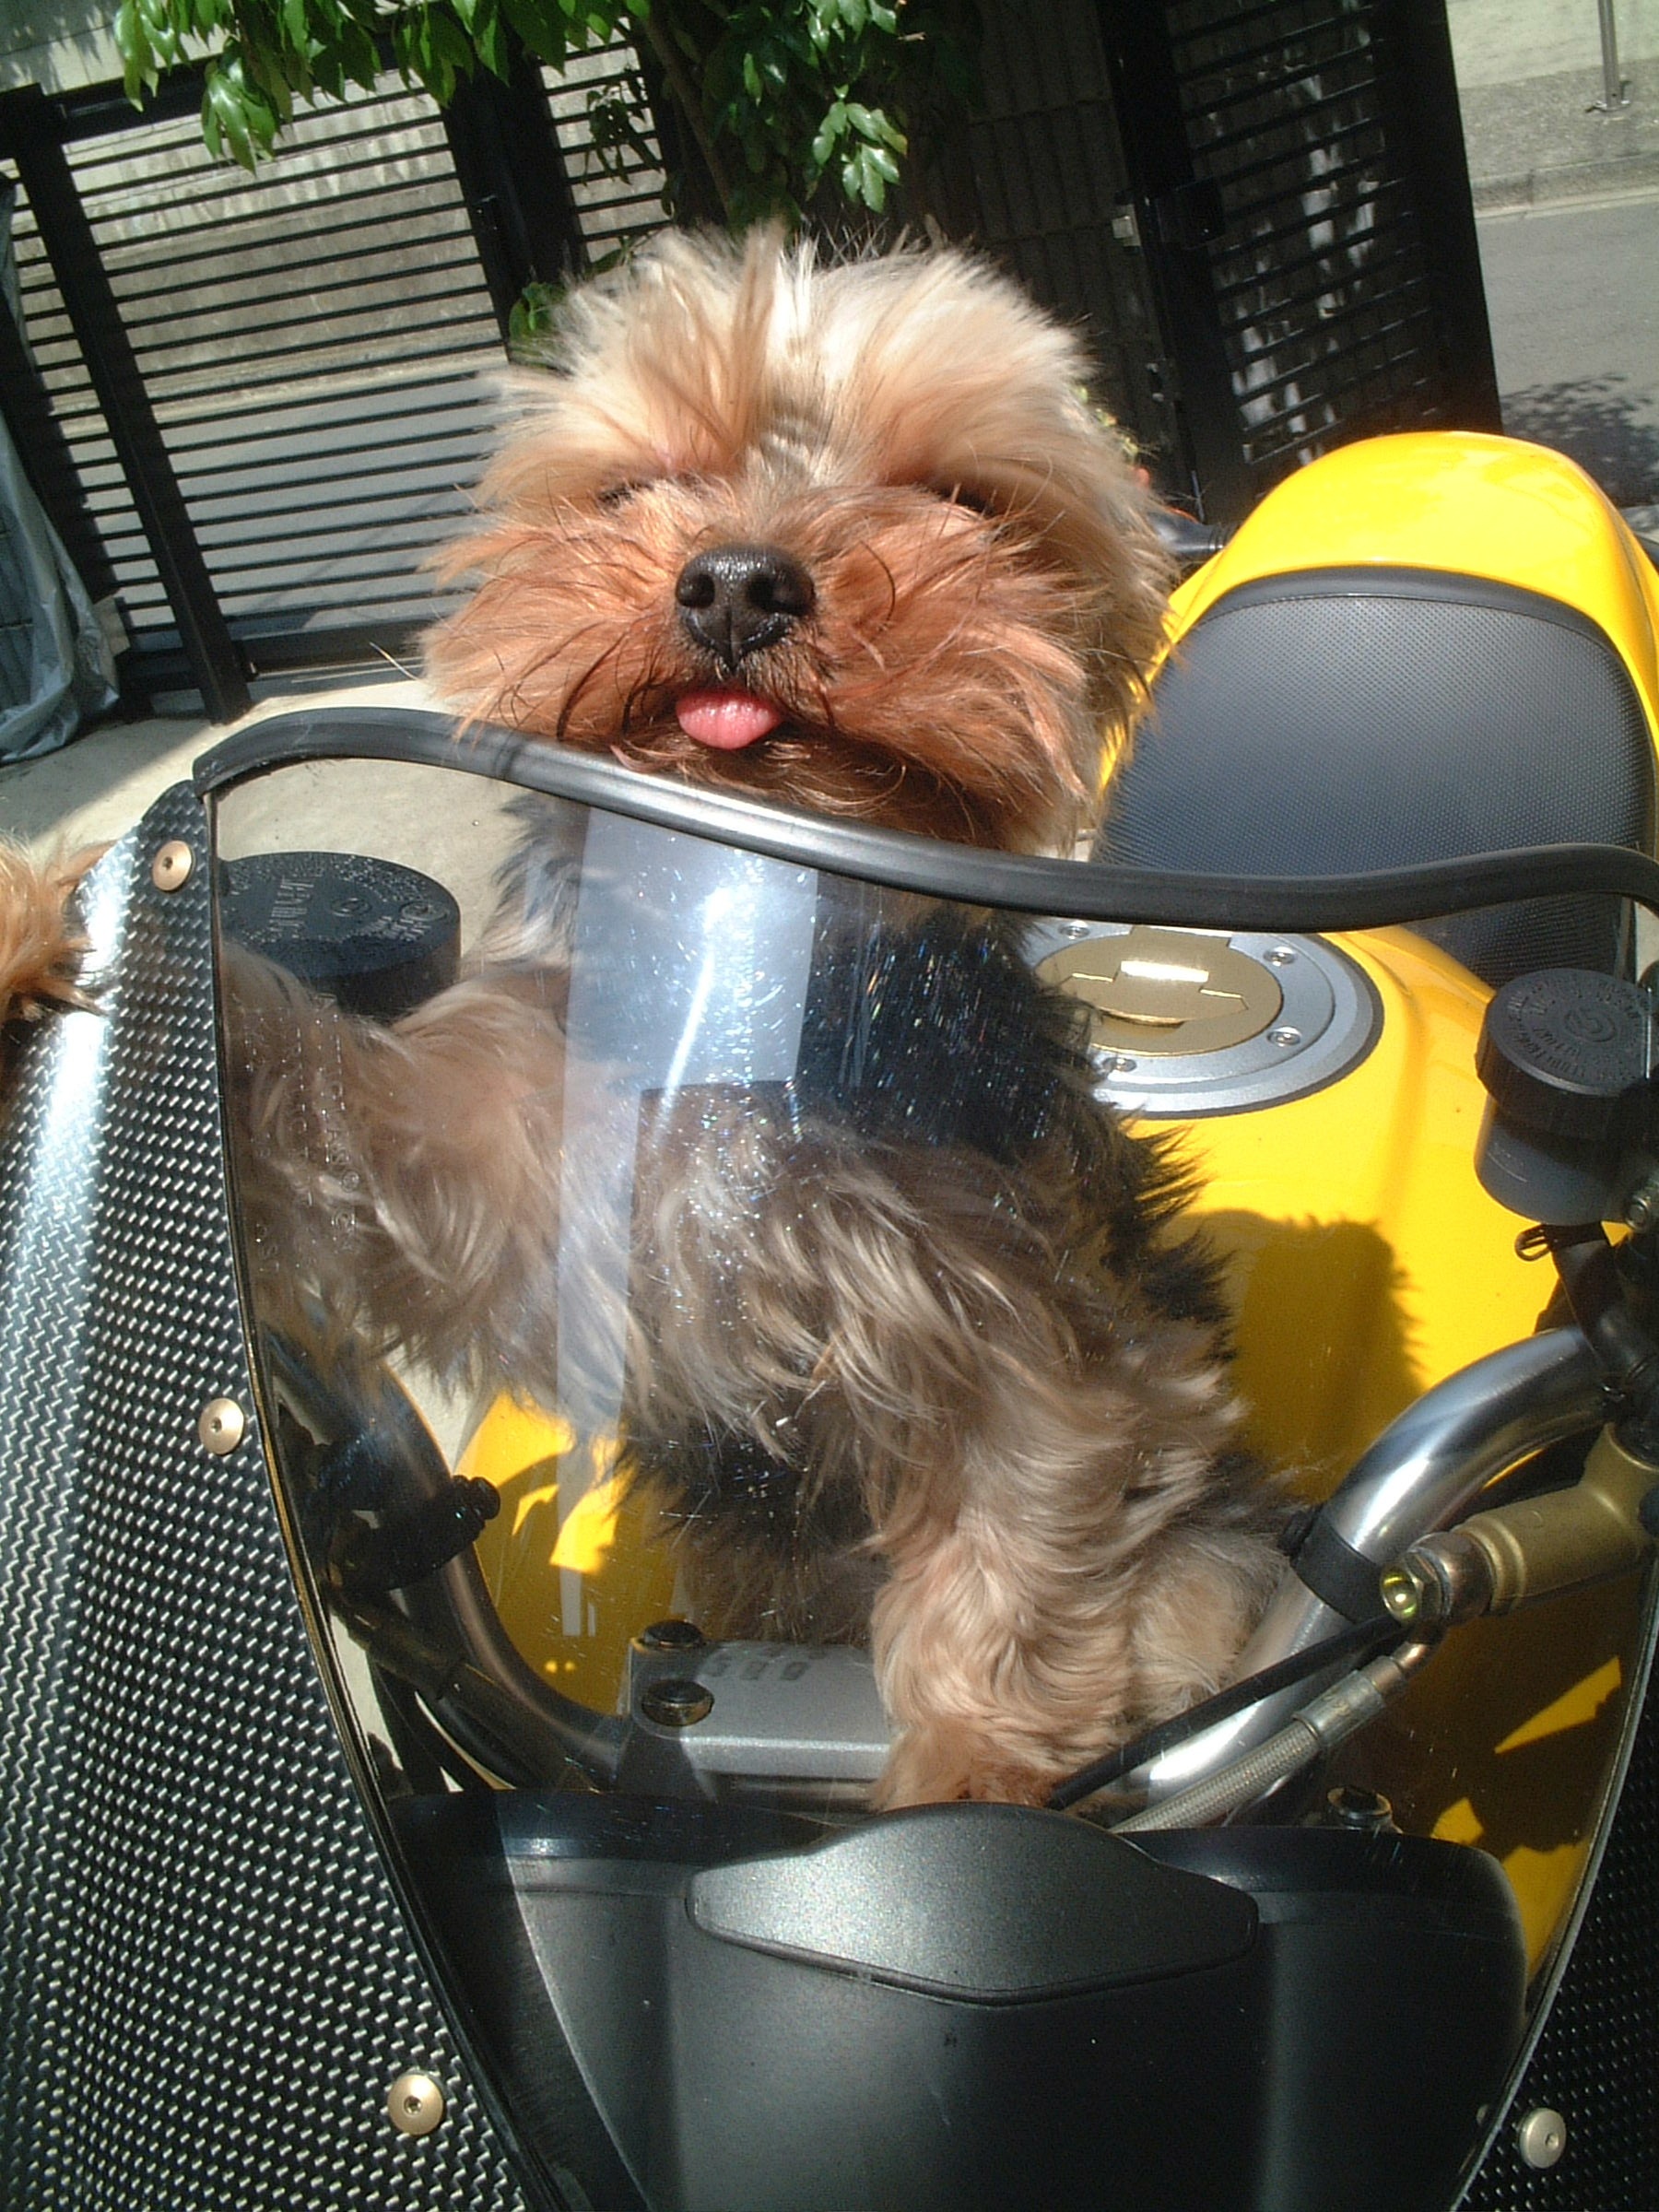
bike, puppy, dog, mammal, yellow, driver, terrier, biker, yorkshire terrier, dog like mammal